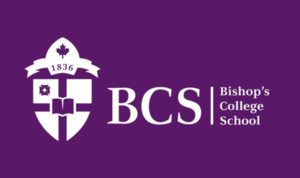
Bishop's College School ou BCS fondée en 1836 est une prestigieuse école secondaires indépendante à but non lucratif et bilingue à Sherbrooke, Québec, Canada pour les élèves de la 7e à la 12e année. BCS est la plus ancienne école indépendante du Québec et la quatrième plus ancienne qui existe encore au Canada, elle est au cœur des Cantons-de-l'Est historiques du Québec.